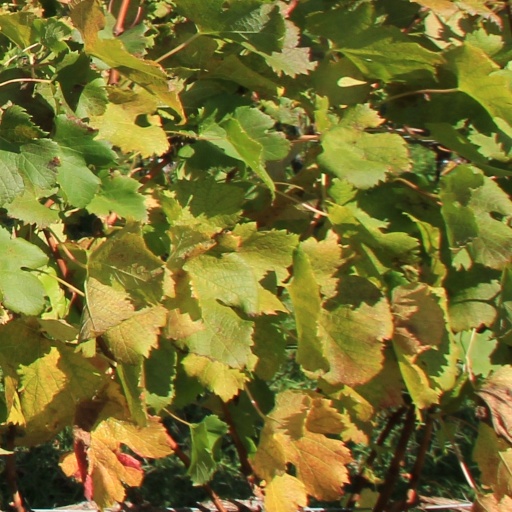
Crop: grape